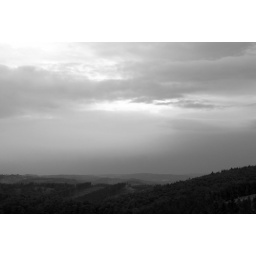
rain in black and white